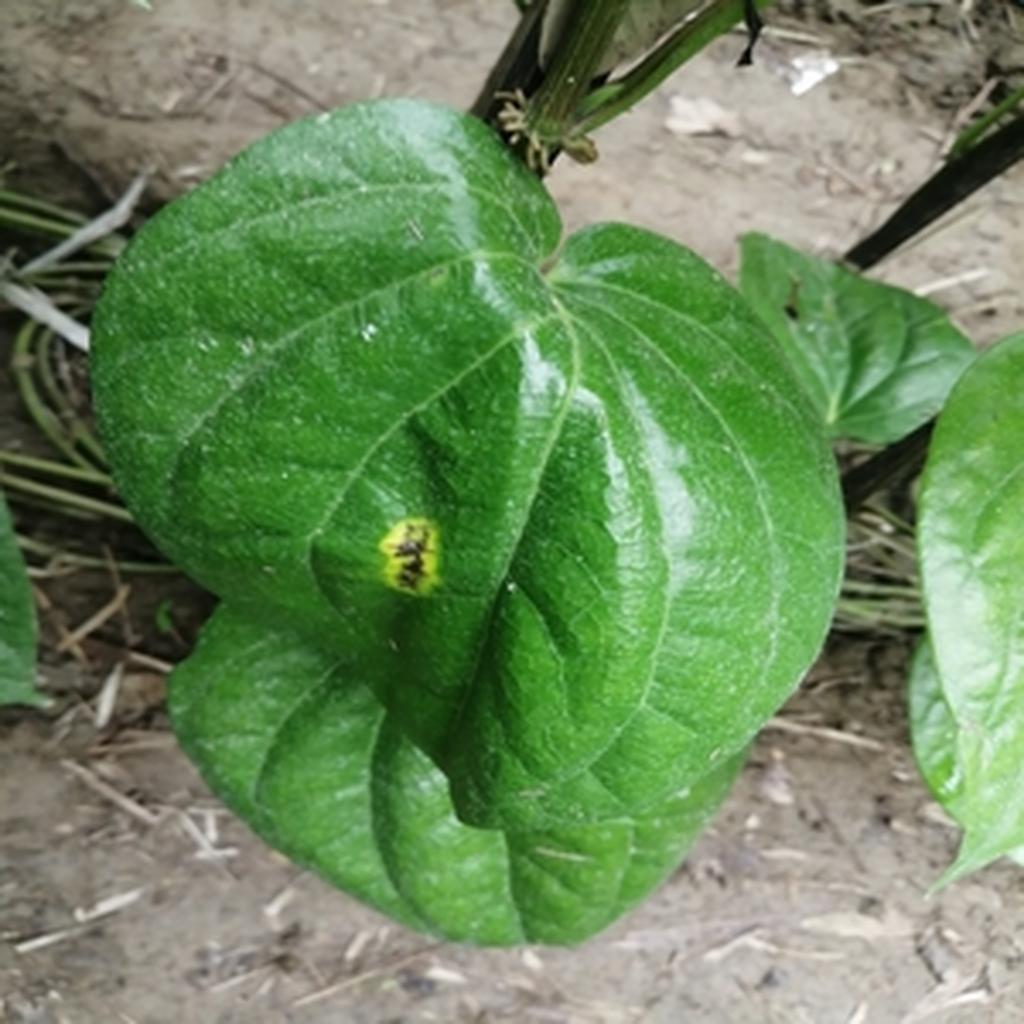
Label: Leaf_Rot